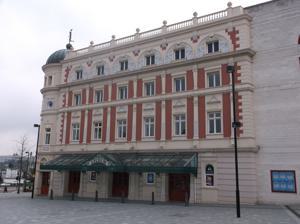
Building: Lyceum Theatre, Sheffield
Country: United Kingdom
Year built: 1897
Theatre in Sheffield, South Yorkshire, England Lyceum Theatre Lyceum Theatre, Sheffield City Centre Address 55 Norfolk Street Sheffield England Owner The Lyceum Theatre Trust Designation Grade II* listed building Type Proscenium Capacity 1,068 (3 levels) Construction Opened 1897 Rebuilt 1991 Architect WGR Sprague Website www.sheffieldtheatres.co.uk The Lyceum is a 1,068-seat theatre in the City of Sheffield , England . History There has been a theatre on the site since 1879 when the Grand Varieties Theatre was built. Made of wood and originally intended to be used as a circus, the theatre was managed by the parents of the music hall comedian Dan Leno in 1883, who regularly performed there in the early stages of his career. Leno's lease came to an end in 1884 and the theatre burnt down in 1893. This was replaced by City Theatre but this was demolished six years later to make way for what is now the Lyceum. Built to a traditional proscenium arch design, the Lyceum is the only surviving theatre outside London designed by the theatre architect W.G.R. Sprague and the last example of an Edwardian auditorium in Sheffield. The statue on top of the Lyceum Theatre is Mercury , son of Zeus and Maia . By the late 1950s, the Lyceum was experiencing financial difficulties and by 1966 bingo callers were keeping the rumoured threat of demolition at bay. The theatre closed in 1969 and, despite being granted Grade II listed status in 1972, planning permission was sought for its demolition in 1975. The building was saved in part due to campaigning by the Hallamshire Historic Buildings Society. Over the years the building changed ownership many times, being used variously as a bingo hall and a rock concert venue. By the 1980s, the interior was in a state of disrepair. The theatre was bought by two Sheffield businessmen in 1985, with financial support from Sheffield City Council, and it was reclassified to Grade II* listed status. Between 1988 and 1990 the Lyceum was completely restored at a cost of £12 million. The theatre reopened in 1990 and now serves as a venue for touring West End productions, as well as locally produced shows. It is part of the Sheffield Theatres complex with the neighbouring Crucible Theatre and the Tanya Moiseiwitsch Playhouse . Home of pantomime The Lyceum presents one of Sheffield's annual Christmas pantomimes. For many years the pantomime attracted prominent actors and variety turns and visiting producers in the months between Christmas Eve and Easter. In the 1940s, the Lyceum began to produce its own pantomime and was soon bringing in stars of radio such as Morecambe and Wise , Harry Secombe and Frankie Howerd . However, closure of the Lyceum meant that after the final pantomime performance in March 1969, Sheffield's pantomimes took place in the neighbouring Crucible . The pantomime returned to the Lyceum in 1990s, as touring production companies were now using the venue. In 2007, Sheffield Theatres replaced the touring companies by starting co-production with Evolution Pantomimes. Their first show Cinderella was followed by Aladdin in 2008 and Snow White and the Seven Dwarfs in 2009. See also Sheffield Theatres Crucible Theatre Crucible Studio Notes Olive, Martin (1994). Norfolk Street, Fitzalan Square. In Images of England: Central Sheffield , pp. 51–64. Stroud: Tempus Publishing Limited. ISBN 0-7524-0011-8 References